Tang Chung Ling Ancestral Hall

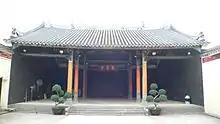
Interior of Tang Chung Ling Ancestral Hall.

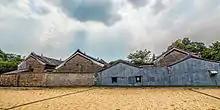
Tang Chung Ling Ancestral Hall. Side view.

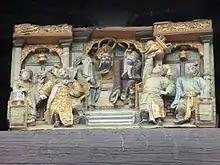
Relief at the front of the building.

The Tang Chung Ling Ancestral Hall is the main ancestral hall of the Tang Clan of Lung Yeuk Tau and one of the largest ancestral halls in Hong Kong. It is still used for worship and celebrations of traditional festivals and ceremonies, as well as a meeting place for the Tang Clan of Lung Yeuk Tau. It is located in between Lo Wai and Tsz Tong Tsuen in Lung Yeuk Tau, Fanling, North District, in the New Territories of Hong Kong.